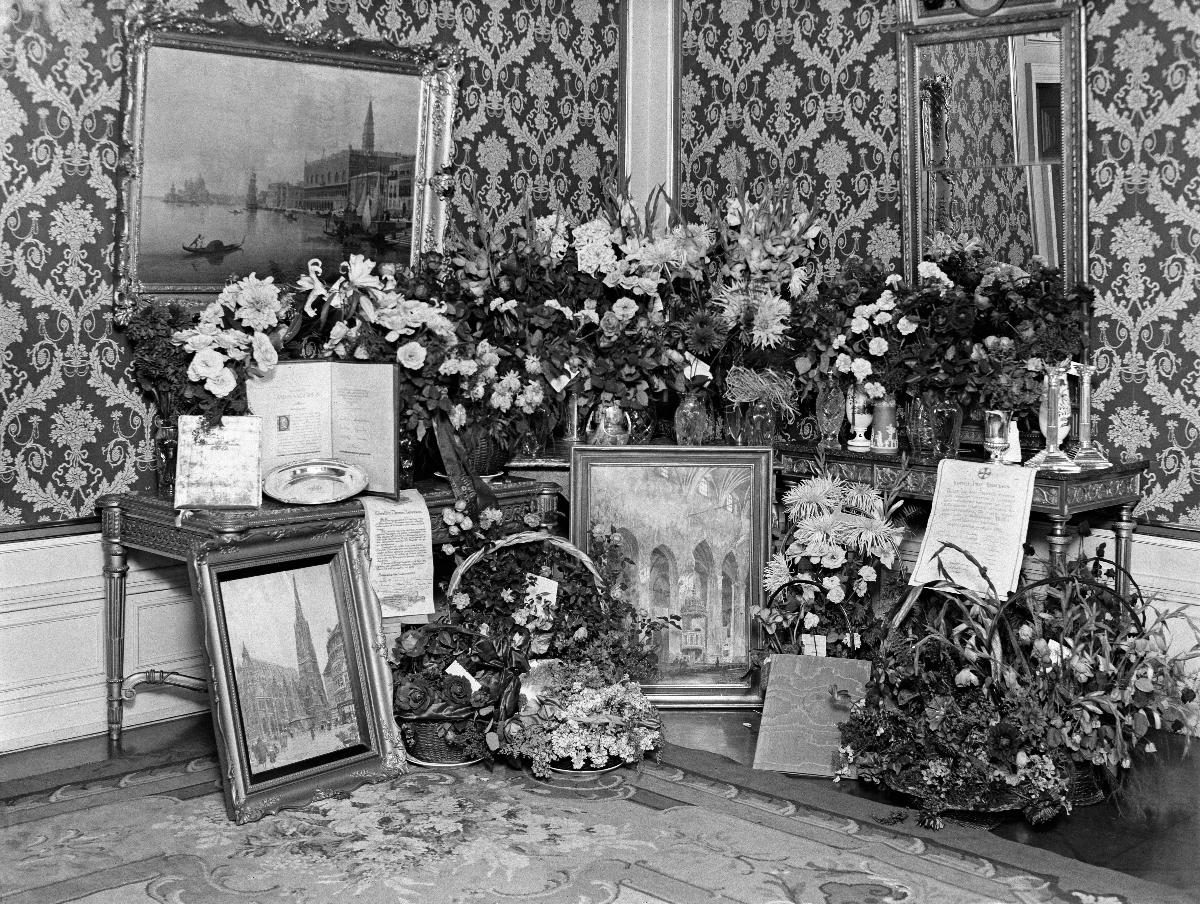
Amos Andersonin 50-vuotispäivä 1928
Amos Andersons 50 årsdag 1928; The 50th Birthday of Amos Anderson 1928
sisällön kuvaus: HBL:n päätoimittaja Amos Andersonin 50-vuotissyntymäpäivä 3.9.1928. Kukkia ja lahjoja huoneessa. content description: The 50th Birthday of Newspaper HBL's Editor-in-Chief Amos Anderson 3.9.1928. Flowers and gifts in a room. innehållsbeskrivning: HBL:s huvudredaktör Amos Andersons 50-årsdag 3.9.1928. Blommor och gåvor i ett rum.
Kuvaaja: Sundström, Hugo, kuvaaja
Vuosi: 1928
Paikka: Suomi, Uusimaa, Helsinki; Suomi
Aiheet: henkilöt; syntymäpäivät; lahjat; kukat (kasvit); HBL; persons; birthdays; gifts; flowers (plants); presents; flowers; personer (individer); födelsedagar; gåvor; blommor (växter); personer; blommor; femtioårsdag